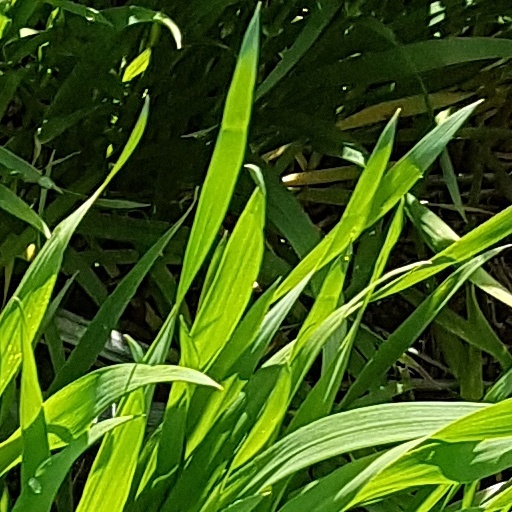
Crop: wheat